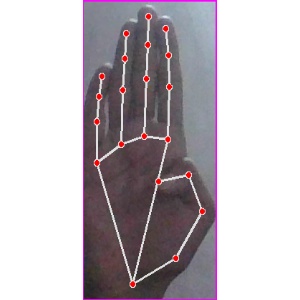
अक्षर: झ